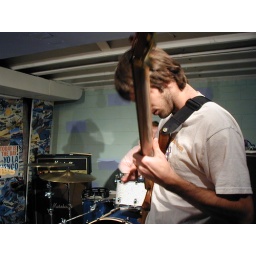
bear cub played their first show as a three-piece in a basement in rock hill.